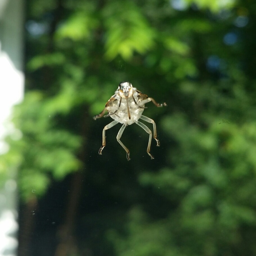
found this bug on my windshield and i have no idea what it is ...